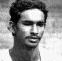
Age: 19